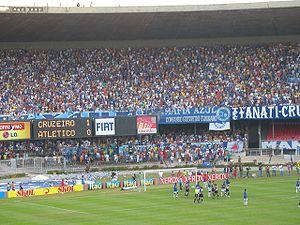
Mineirão, officiellement Estádio Governador Magalhães Pinto, est un stade de football situé à Belo Horizonte, dans l'État du Minas Gerais, au Brésil. Il fut inauguré le 5 septembre 1965.
Le Cruzeiro Esporte Clube est un club brésilien de football basé à Belo Horizonte dans le Minas Gerais.